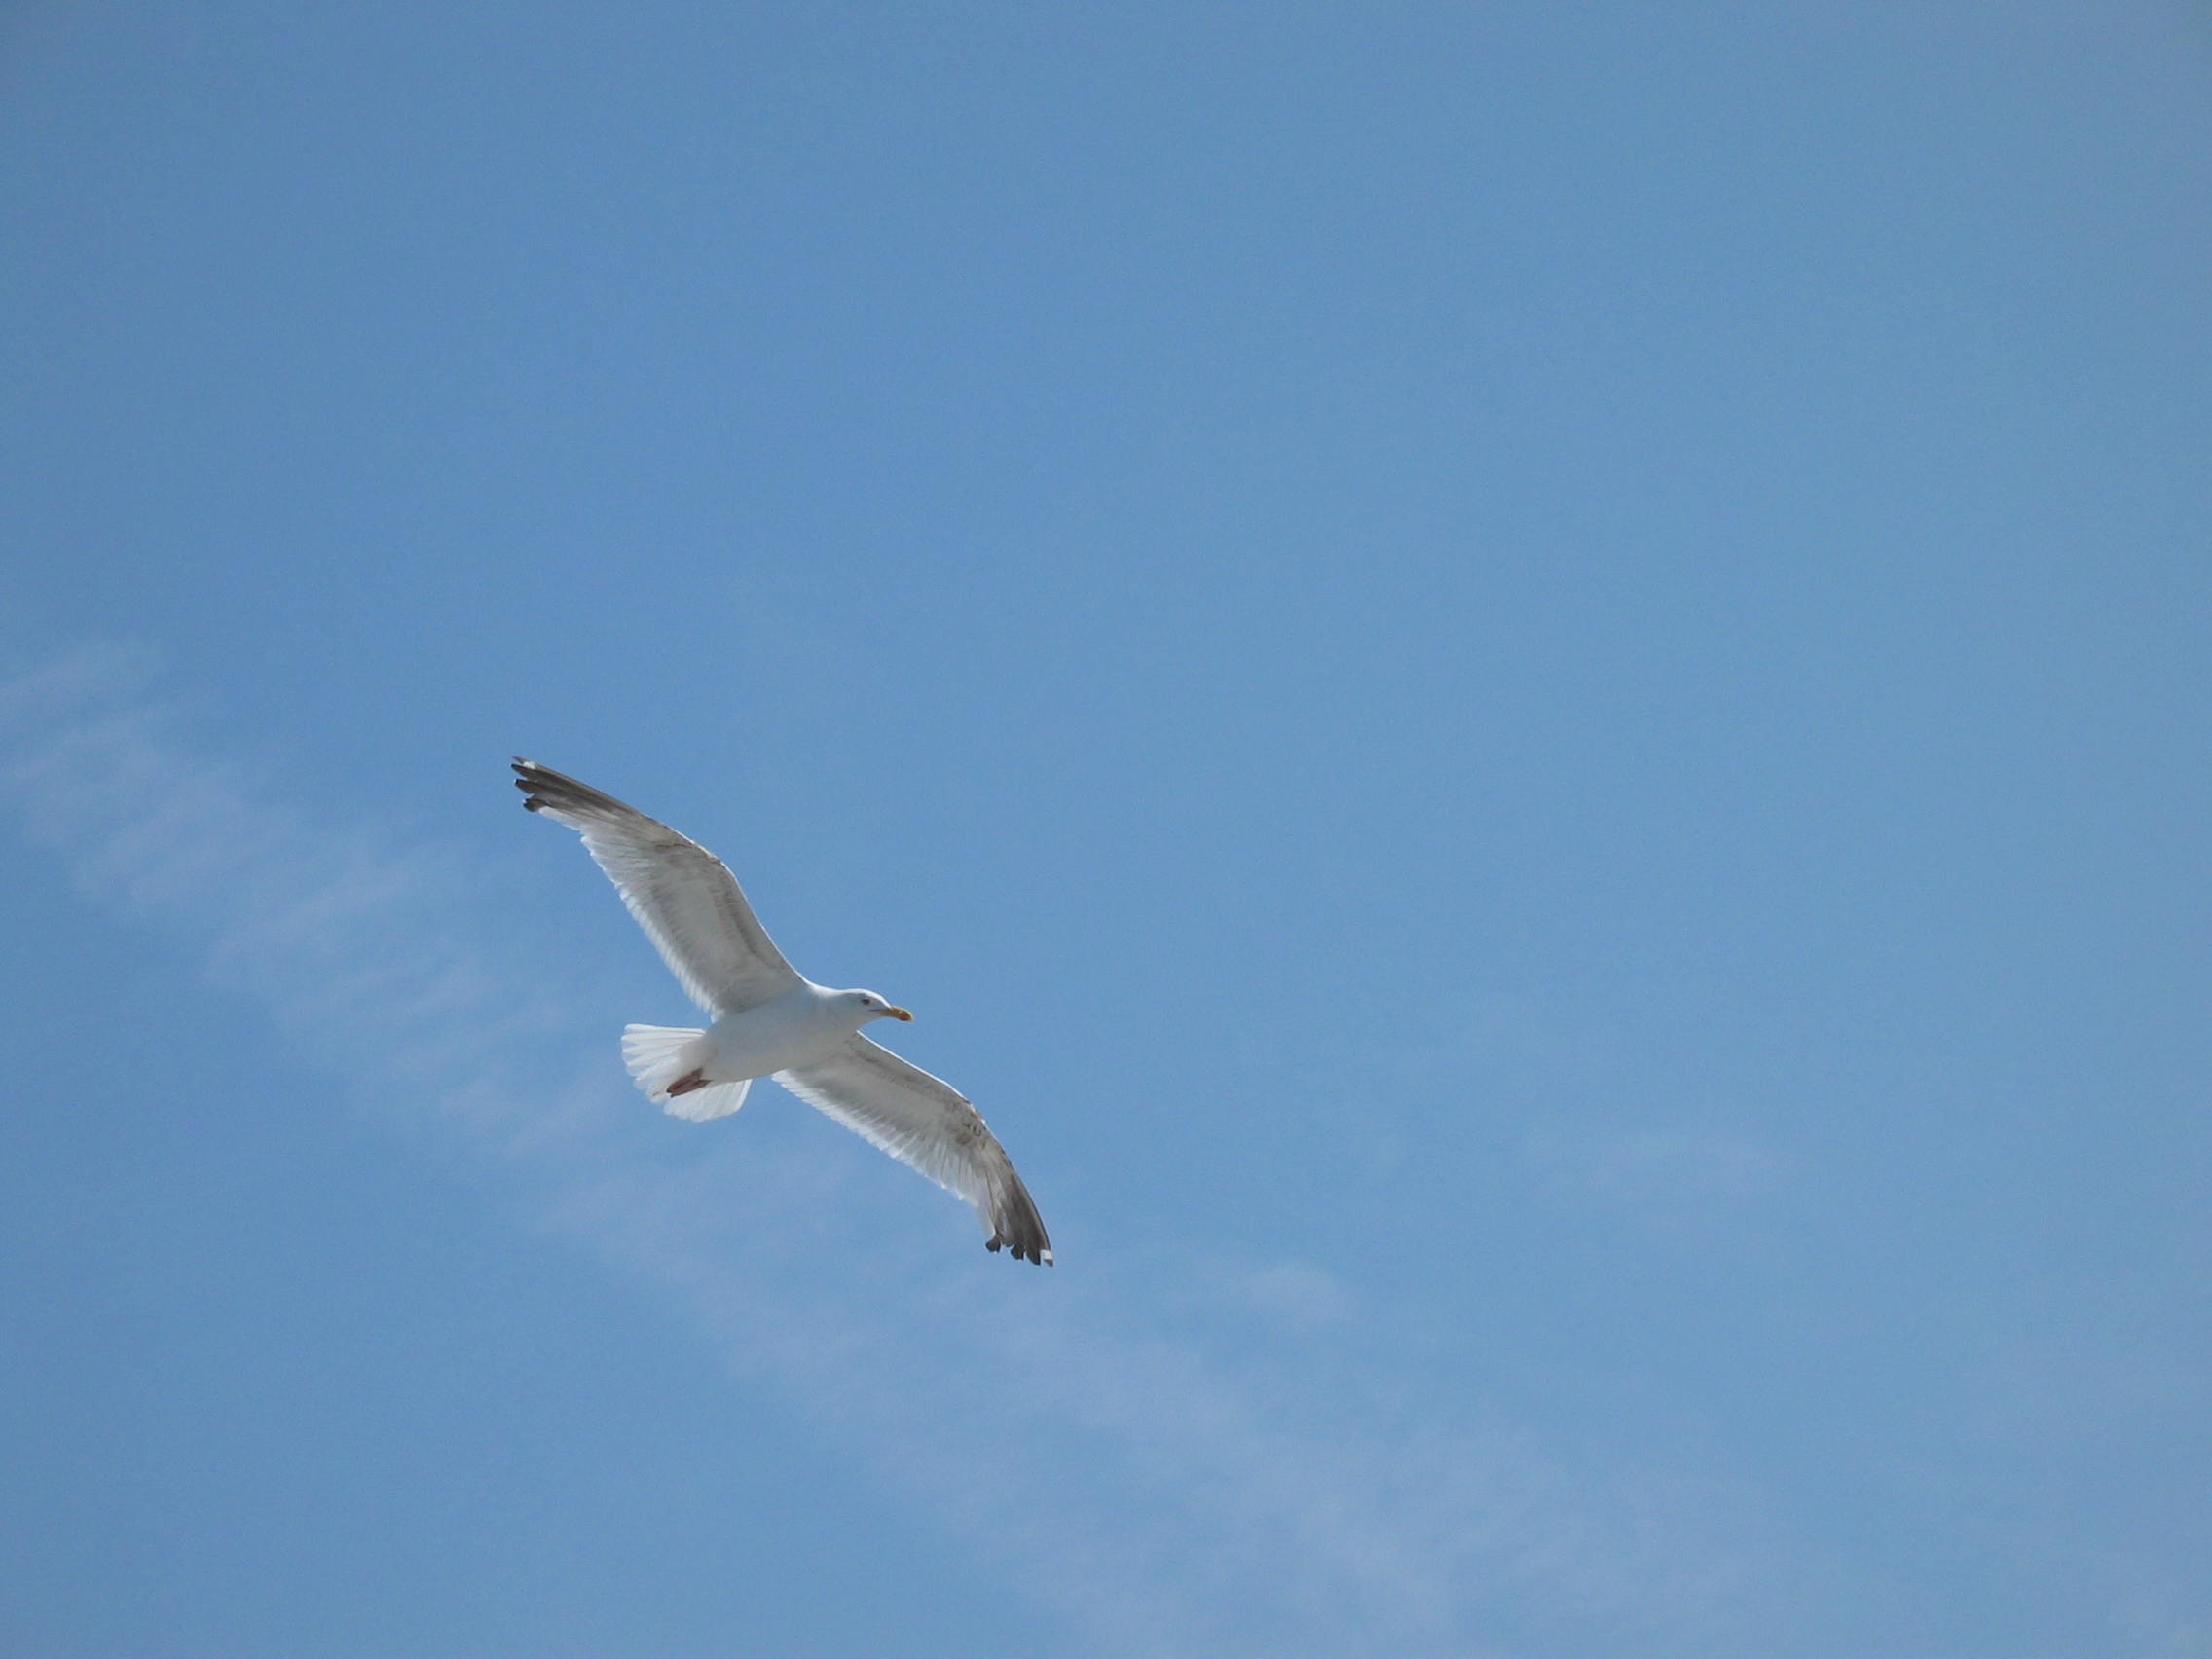
sea, bird, wing, sky, seabird, france, gull, flight, vertebrate, costa, charadriiformes, atmosphere of earth